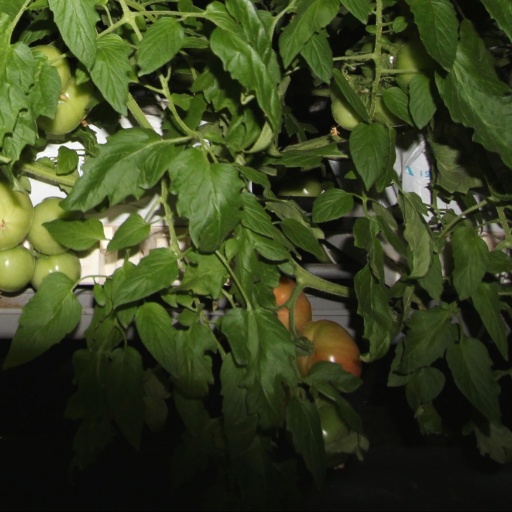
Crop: tomato